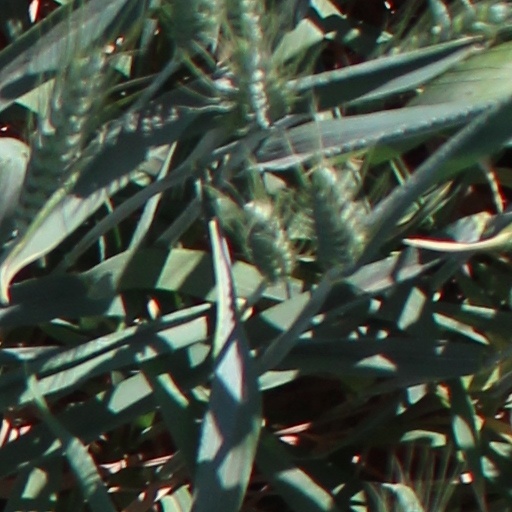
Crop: wheat